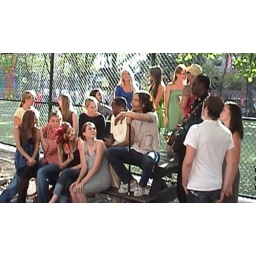
Constantine's first video shoot. Im in green dress.